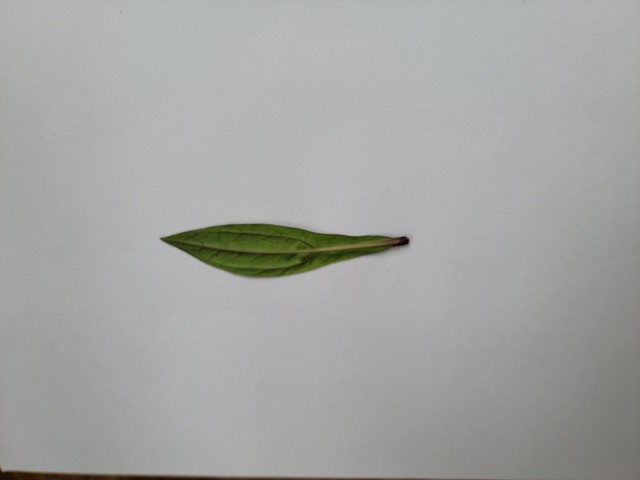
Plant: ayapan